Travelers' information station

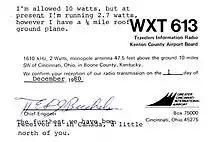
1980 QSL card confirming reception of TIS WXT613 located at the Cincinnati Airport

By this time 1610 kHz had been assigned for use by hundreds of Travelers Information Stations in the United States. Moreover, the licensing authority was shared between the FCC and the National Telecommunications and Information Administration (NTIA), so coordination between these two agencies was required. It was concluded that, for operation on 1610 kHz, TIS and broadcasting stations were considered "co-primary" services, thus existing TIS stations were protected from having to move to new frequencies. (This has effectively made it impossible to assign any standard broadcasting stations to 1610 kHz in the United States.) It was also informally suggested that, once most radios could tune to the higher frequencies, all of the TIS stations on 1610 kHz could be moved as a group to 1710 kHz, however this was never implemented.